Professional wrestling

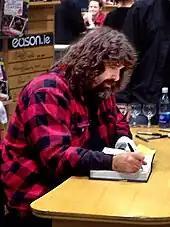
Mick Foley, who was one of the subjects of the "Beyond the Mat" documentary, became a "New York Times" best-selling author for his books about professional wrestling

Cathy Davis sued the New York State Athletic Commission (NYSAC) in 1977 because she was denied a boxing license because she was a woman, and the case was decided in her favor later that year, with the judge invalidating New York State rule number 205.15, which stated, "No woman may be licensed as a boxer or second or licensed to compete in any wrestling exhibition with men." In his opinion the judge cited the precedent set by "Garrett v. New York State Athletic Commission" (1975), which "found the regulation invalid under the equal protection clauses of the State and Federal Constitutions". The NYSAC filed an appeal of the ruling but later dropped it.